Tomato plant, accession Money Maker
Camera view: tilt-top (135 deg); turntable rotation: 240 degrees
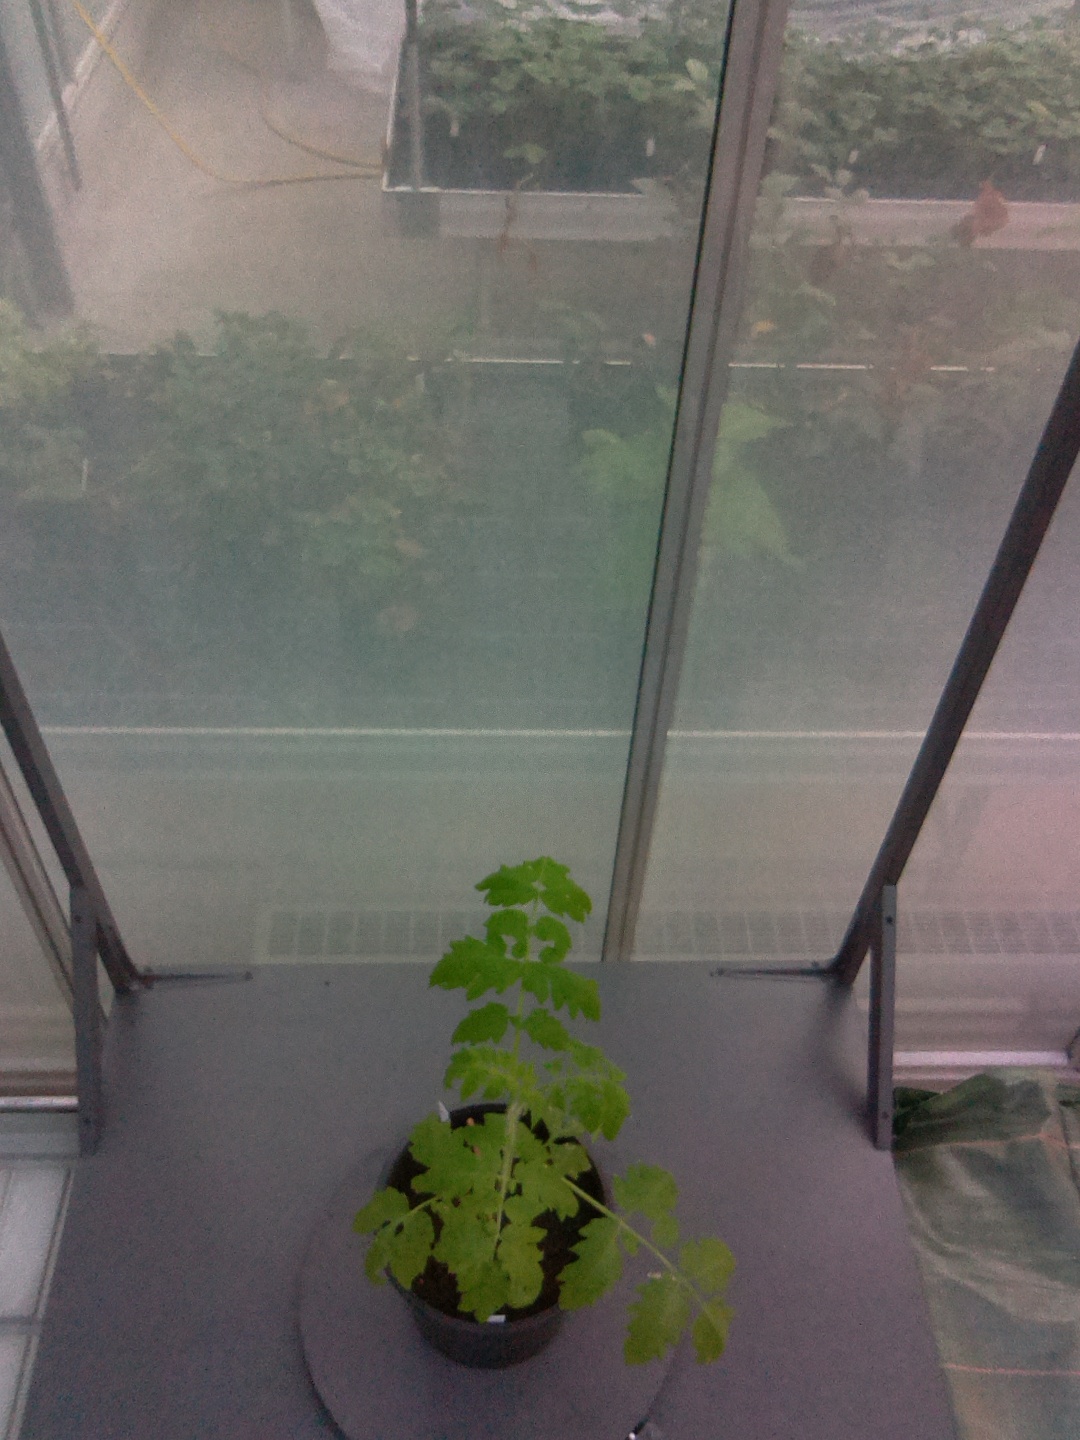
BBCH growth stage 13: 6 of true leaves visible